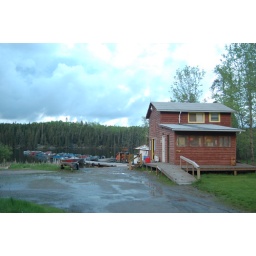
the fish cleaning house is the near part of the shed, very nice